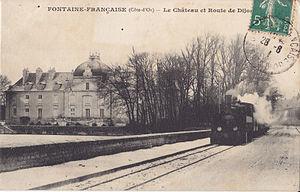
Carte postale ancienne sans mention d'éditeur :
Fontaine-Française est une commune française située dans le département de la Côte-d'Or en région Bourgogne-Franche-Comté.
Les Chemins de fer départementaux de la Côte-d'Or, forment à leur apogée, en 1922, un réseau à voie métrique de 357,9 km, avec de nombreuses sections sur route, les lignes s'étendent dans tout le département de la Côte-d'Or, le centre du réseau est la ville de Dijon, chef-lieu du département.